La Alberca

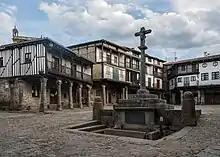
The Main Square

The Carmelite convent of Batuecas Desert, established by Thomas á Jesu is located five kilometres away, but the route there from the town is 12 km.